H. M. Warren School

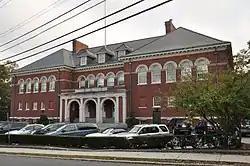

The H. M. Warren School is a historic school building at 30 Converse Street in Wakefield, Massachusetts. Built c. 1895–1897, it is locally significant as a fine example of Renaissance Revival architecture, and for its role in the town's educational system. The building was listed on the National Register of Historic Places in 1989. It now houses social service agencies.